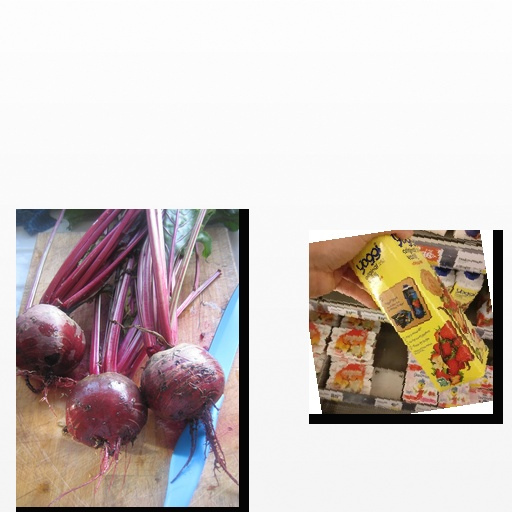
Food items: strawberry_yoghurt, beetroot